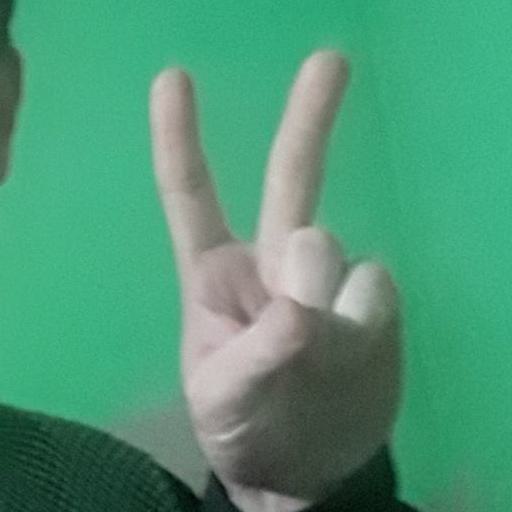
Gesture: peace